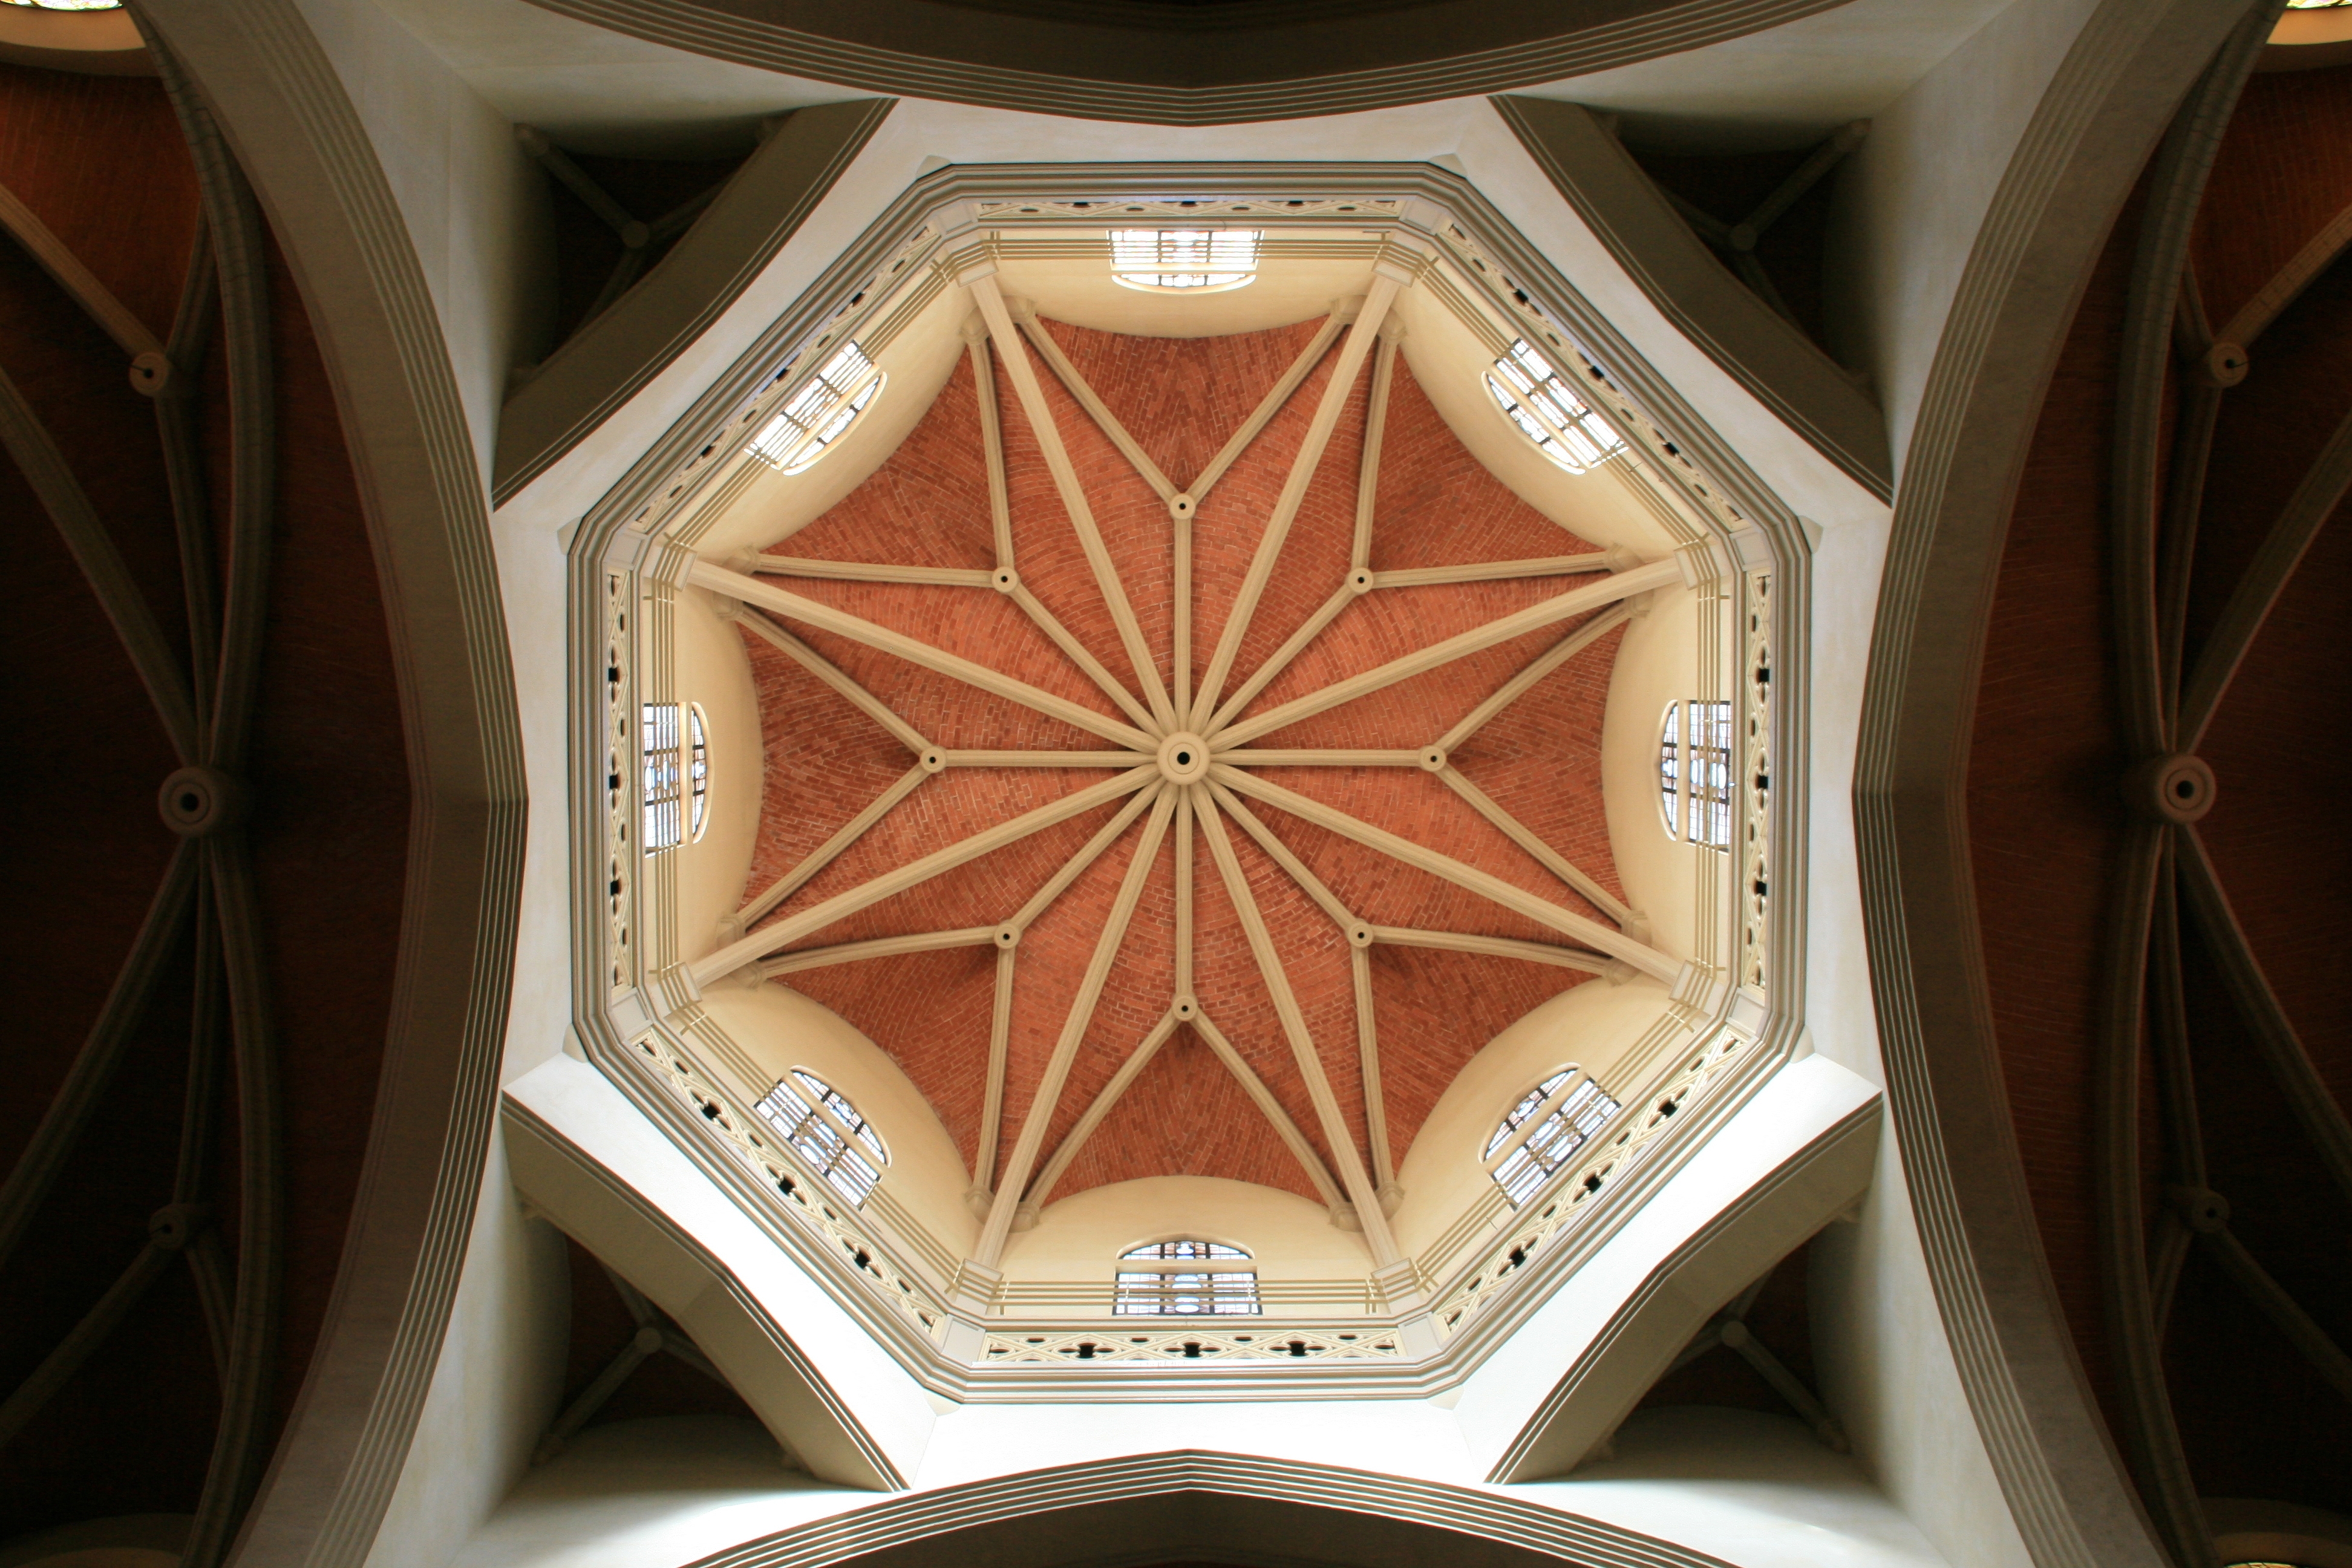
window, ceiling, furniture, place of worship, design, symmetry, oropesadelmar, comunidadvalenciana, castellon, vault, dome, castell ndelaplana, concatedraldesantamar a